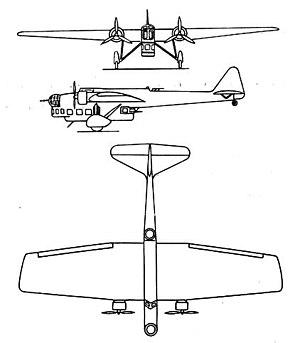
L'Amiot 143 est un bombardier français bimoteur de la Seconde Guerre mondiale.